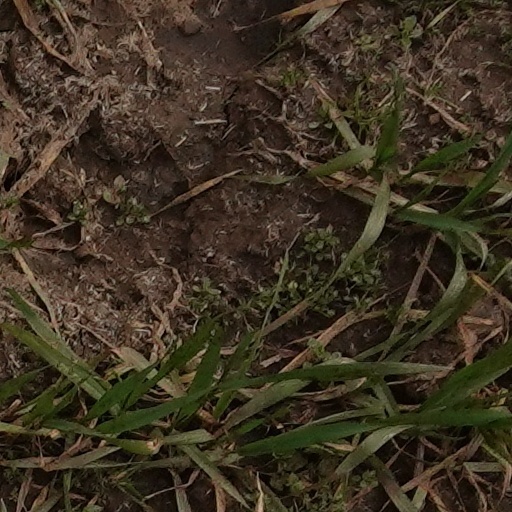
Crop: wheat